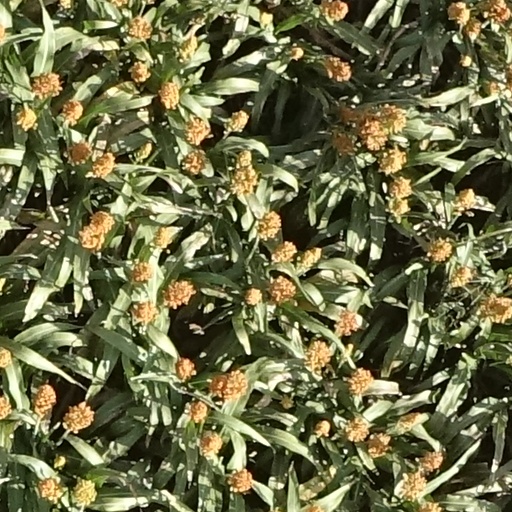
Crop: sorghum